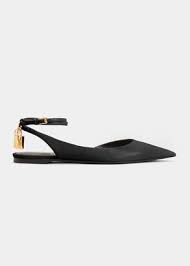
Label: Ballet Flat